Battle of Transylvania

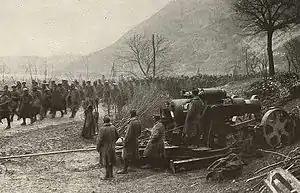
Austrian mortar battery at Turnu Roșu Pass, with a column of Romanian prisoners of war in the background

The Romanian invasion caused the sacking of Erich von Falkenhayn as the chief of staff of the Imperial German Army. He was replaced by Paul von Hindenburg and Erich Ludendorff. Falkenhayn's dismissal made him "the first German casualty of the campaign". Stopping the Romanian advance into Transylvania became the top German priority, meaning that the offensive at Verdun had to be ended. The German 9th Army was created on 6 September specifically to deal with the situation in Transylvania, and it was commanded by Falkenhayn. Several of its units were moved to Transylvania from various fronts: two Reserve Corps headquarters from the Baltic Front, the 187th Infantry Division from Alsace, the 89th Infantry Division from Galicia, and the 3rd Cavalry Division from Russia. Although commanders from all fronts begged Ludendorff for reinforcements, the latter made his priorities clear: "Hold on to all our positions along the Western, Eastern, Italian and Macedonian Fronts; [and] deploy any and all available forces for the decisive blow against the Romanians.". The Austrians moved mountain brigades from the Italian Front to Transylvania, while the Germans redeployed the Alpine Corps from Verdun and the 76th Reserve Division from Riga.